Building at 143 Highland Avenue

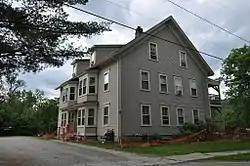

143 Highland Avenue is a well-preserved late 19th-century tenement house in the town of Hardwick, Vermont. It was built about 1889 to serve as housing for workers in the area's granite quarries, and preserves a number of the utilitarian features that characterize these types of worker housing. It was listed on the National Register of Historic Places in 2000.